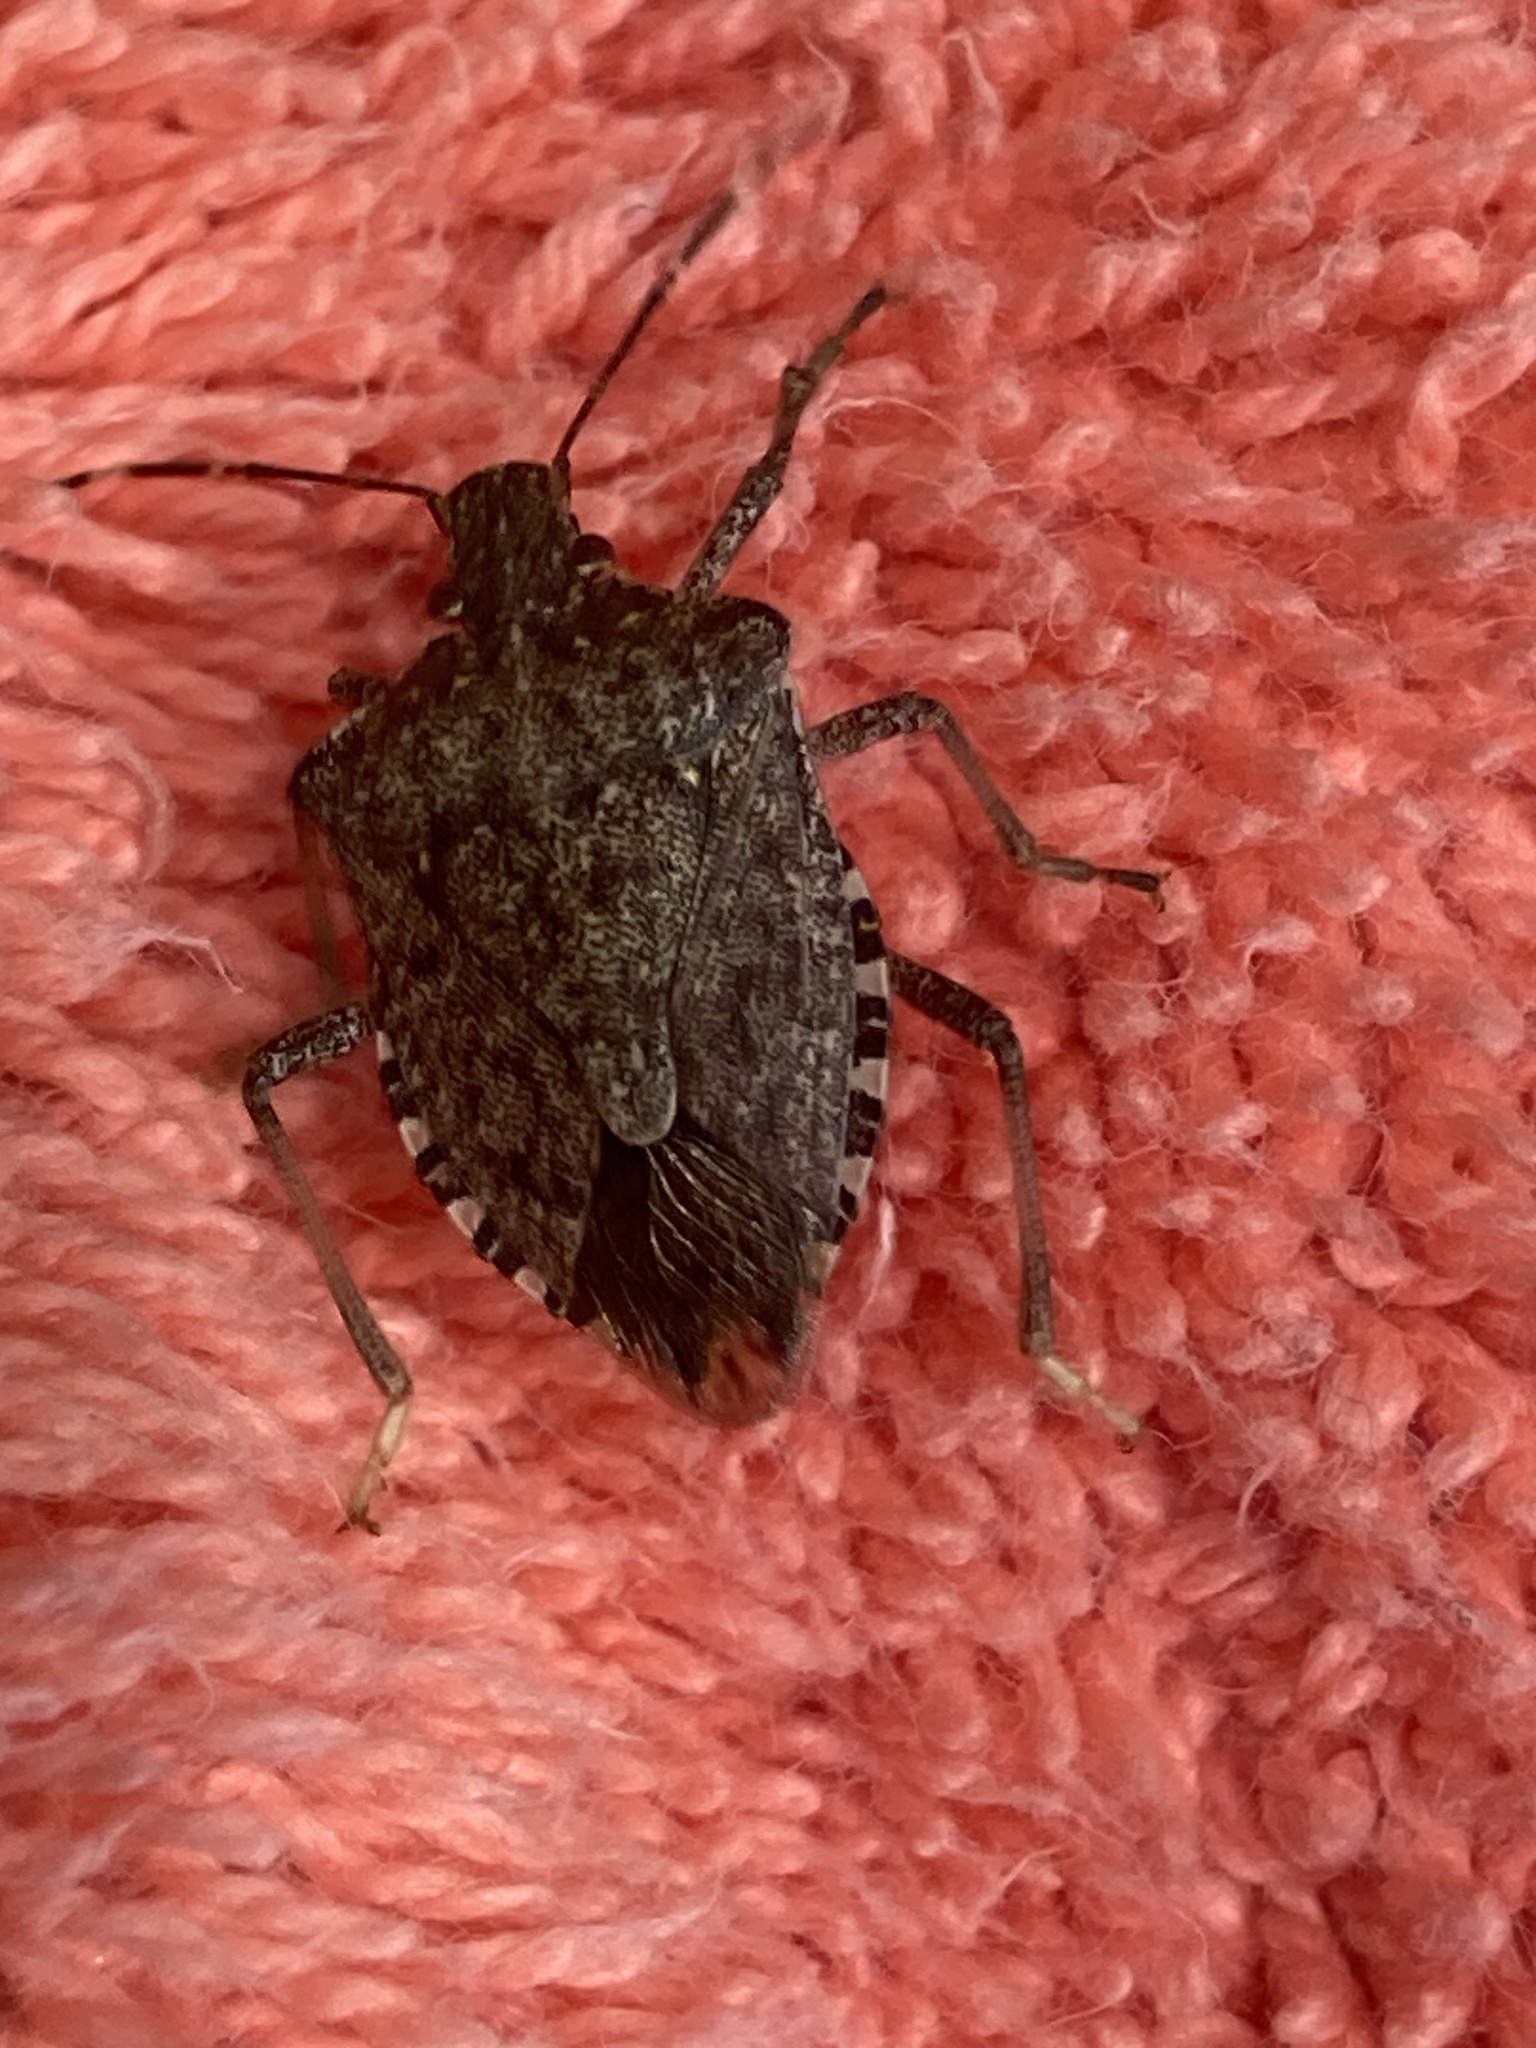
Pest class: stink_bug